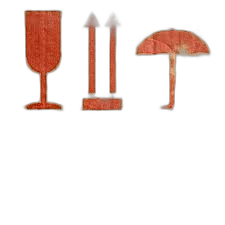
Waste category: cardboard